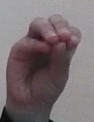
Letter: ha